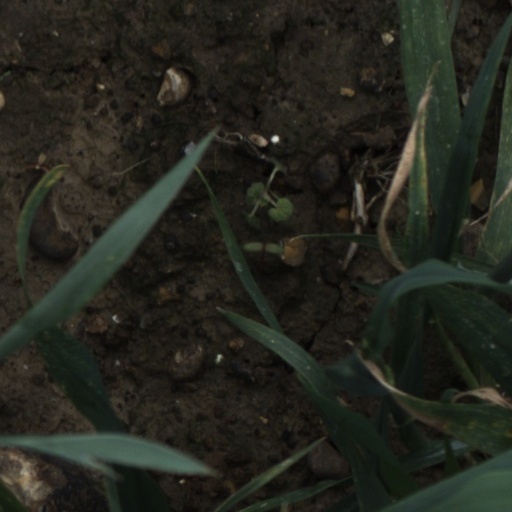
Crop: wheat